USS Collett

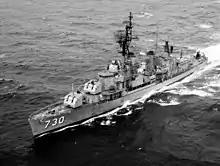
"Collett" in July 1966.

Her second tour of duty in the Korean war, from 18 June 1951 to 17 February 1952, found her screening TF 77 as it conducted air strikes on the Korean east coast, training with an antisubmarine group off Okinawa, patrolling in the Taiwan Straits, and conducting shore bombardments along the coast of Korea. Similar duty, aside from bombardment, was her assignment during her third tour, from 29 August 1952 to 9 April 1953.